List of Blue Bloods characters

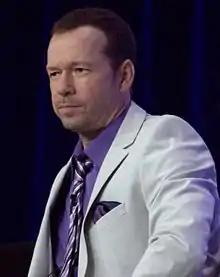
Donnie Wahlberg plays Danny Reagan

Detective First Grade Daniel Fitzgerald Reagan is the eldest surviving son of Commissioner Frank Reagan. He is portrayed by New Kids on the Block singer Donnie Wahlberg.